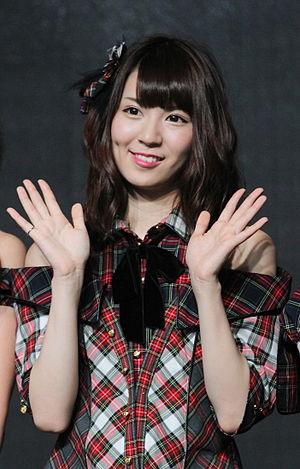
Ayaka Kikuchi est une chanteuse et idole japonaise, membre des groupes de J-pop AKB48 et Watarirōka Hashiritai. Elle débute en 2007 avec la Team B, puis rejoint en parallèle en 2010 Watarirōka Hashiritai créé deux ans auparavant.